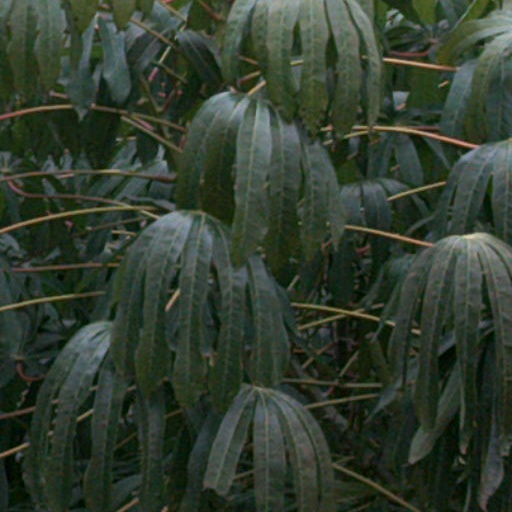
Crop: cassava